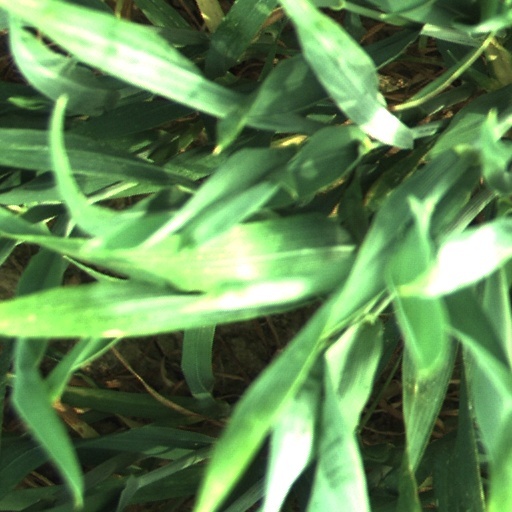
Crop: wheat